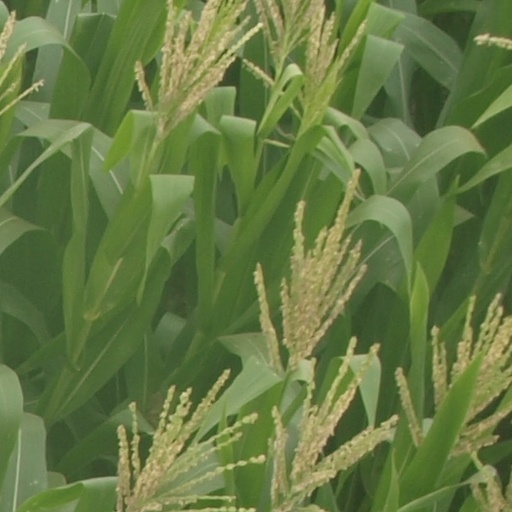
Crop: maize; corn